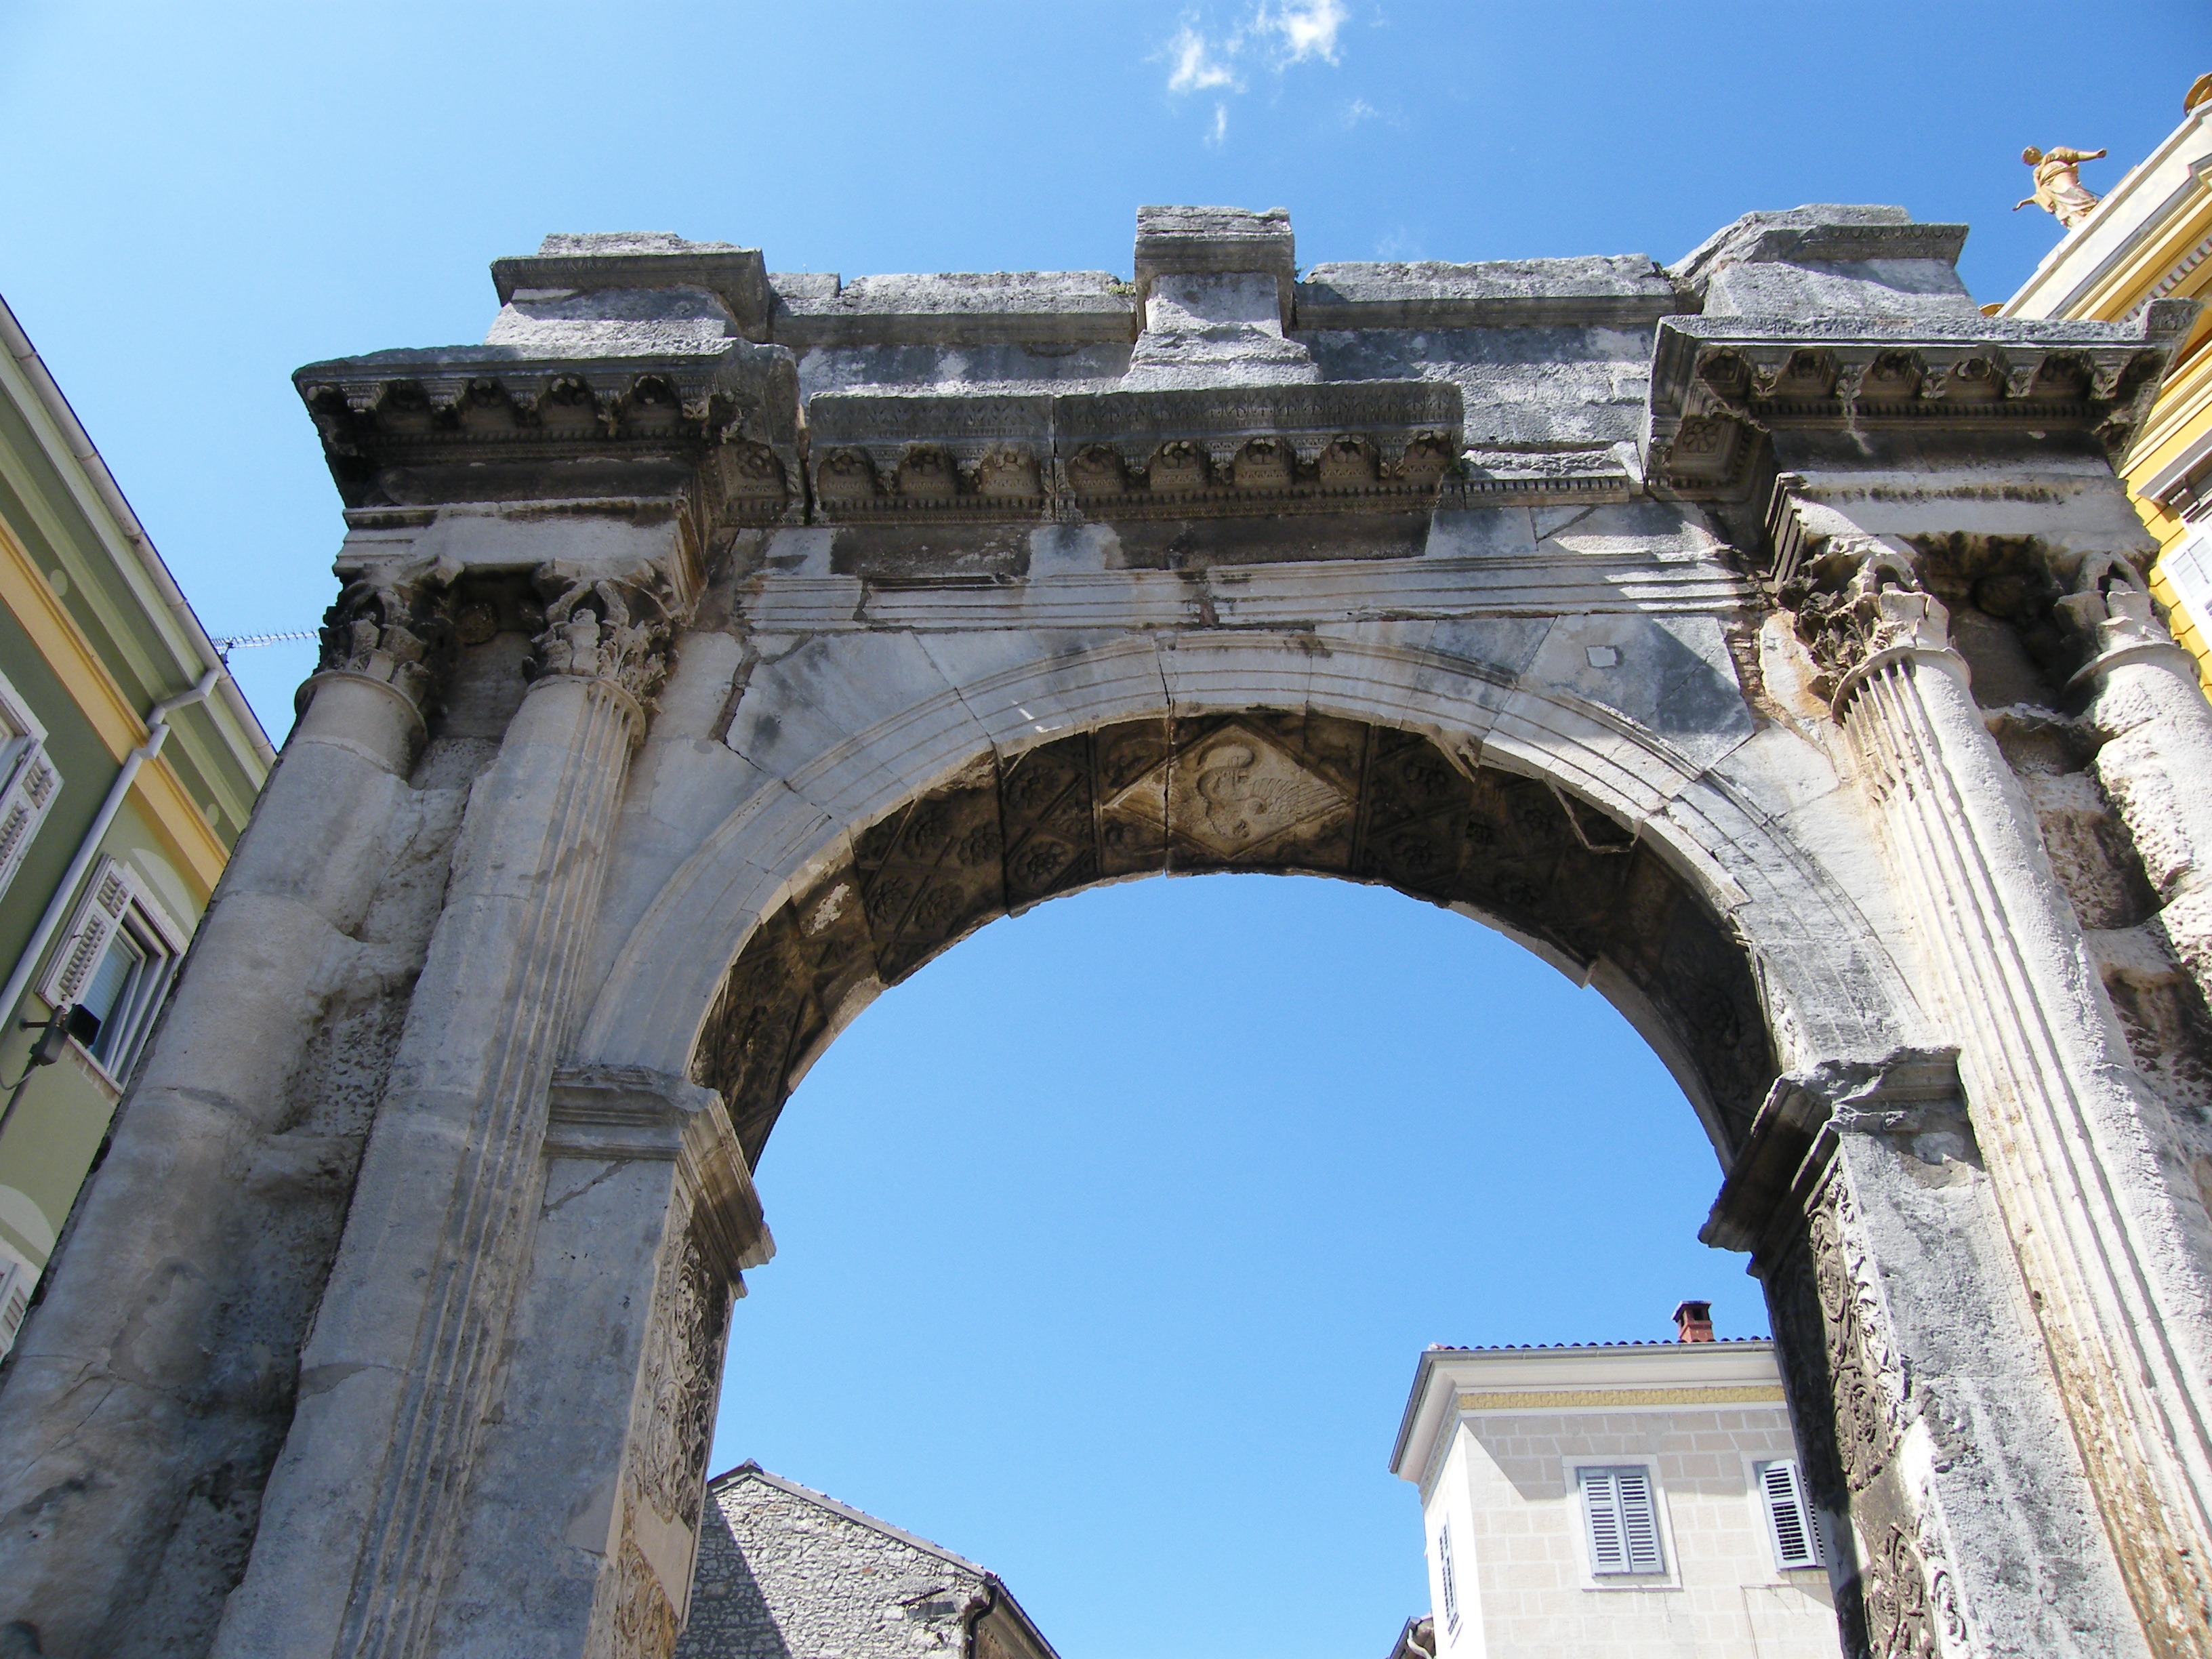
architecture, structure, old, monument, arch, landmark, facade, tourism, croatia, ruins, roman, ancient rome, pula, historic site, triumphal arch, ancient history, ancient roman architecture